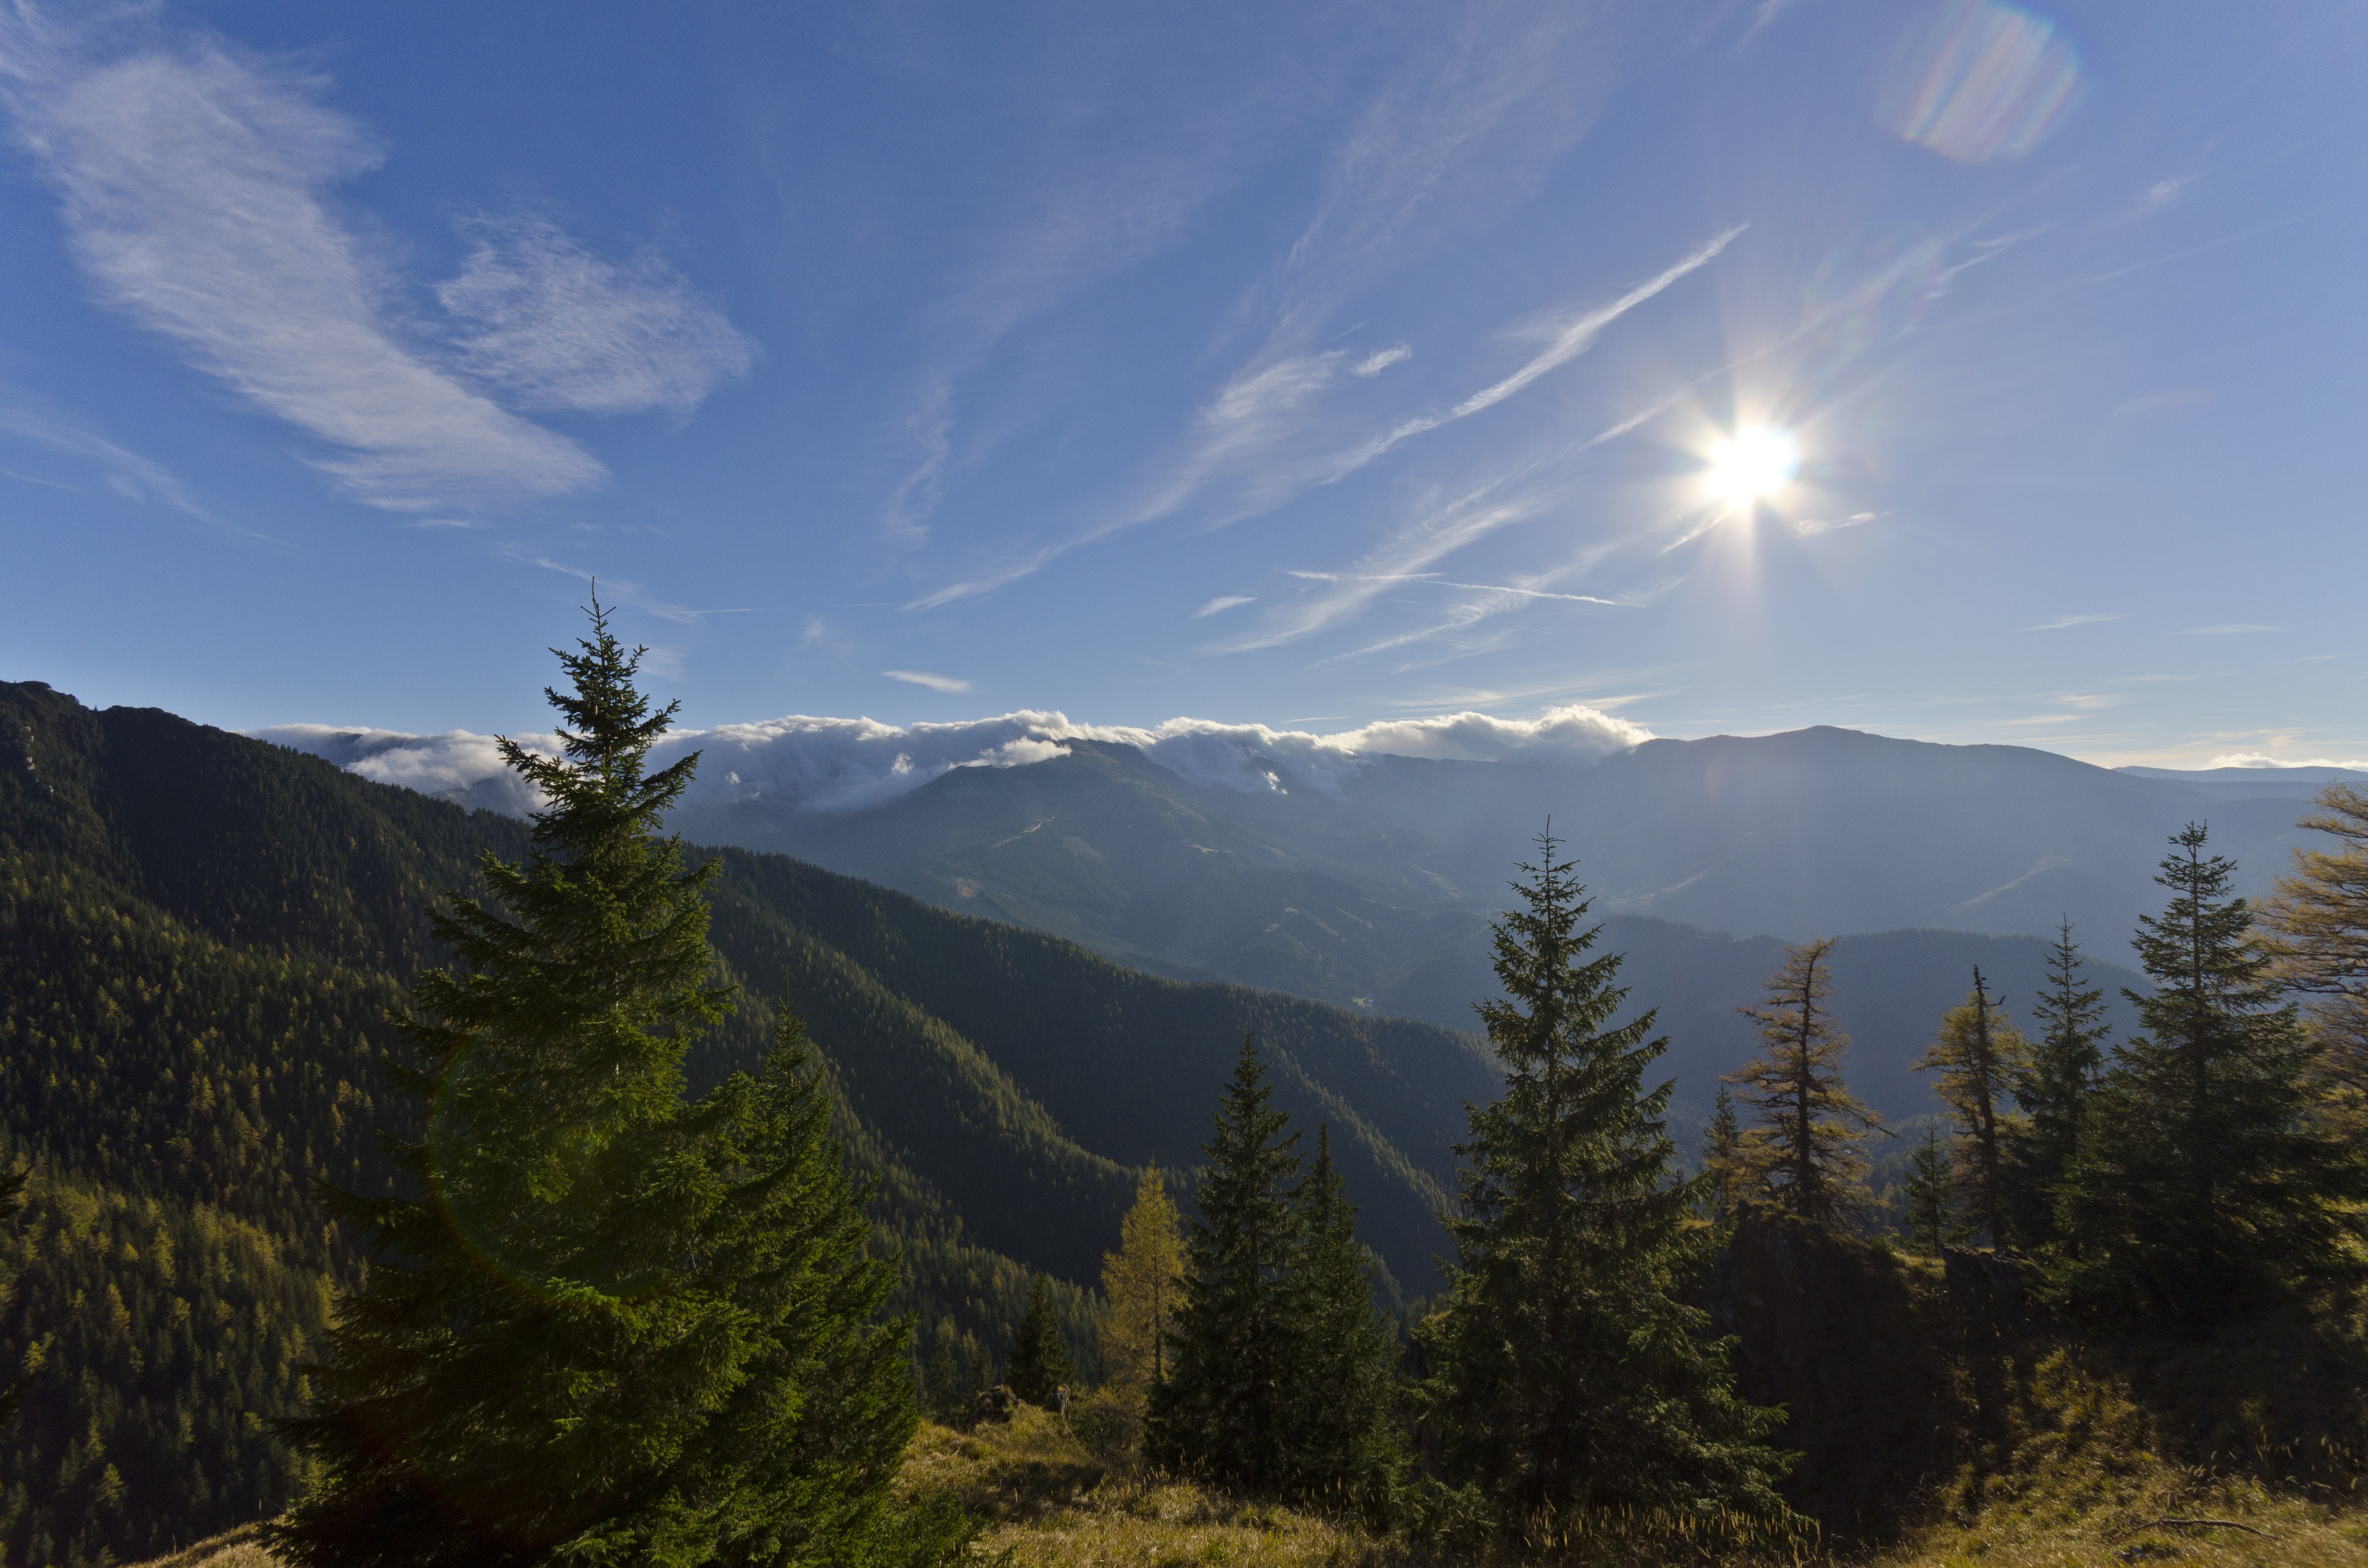
landscape, tree, nature, wilderness, mountain, cloud, meadow, adventure, view, valley, mountain range, autumn, ridge, summit, mountains, alps, plateau, fell, tatry, slovakia, landform, mountain pass, geographical feature, mountainous landforms